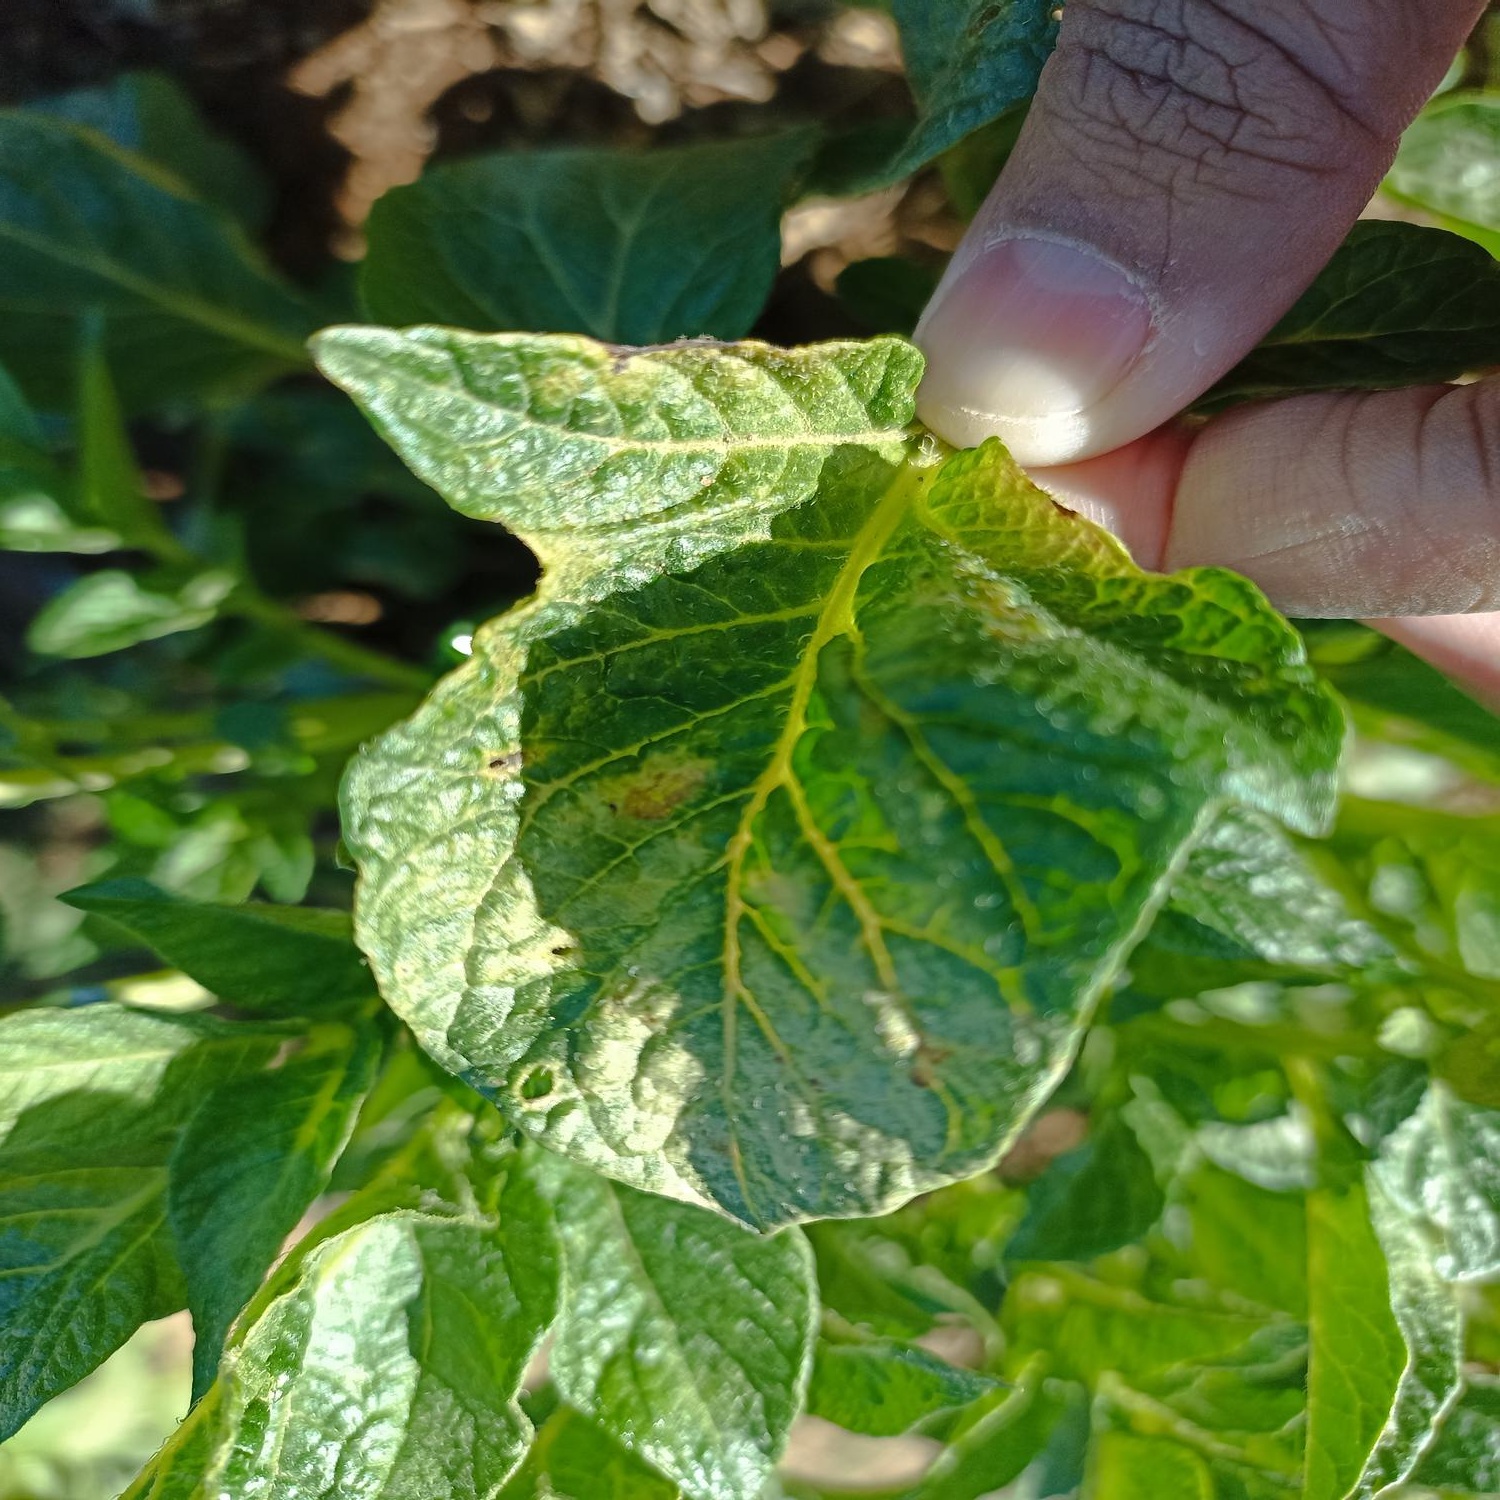
Etiqueta: Virus